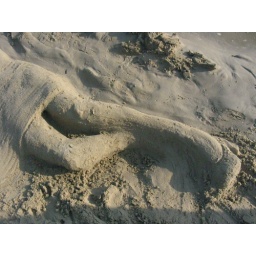
Girl/lady/ in the sand/ sand sculpture on the beach at Big Wave Bay, Hong Kong Sanyo digital camera